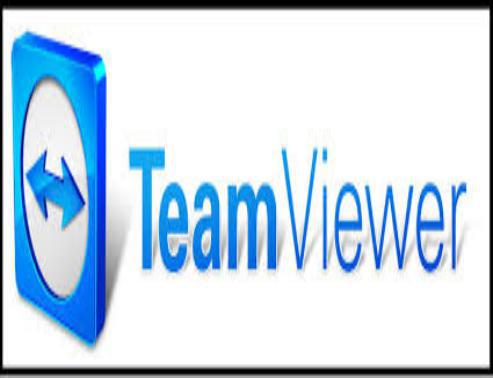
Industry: Others